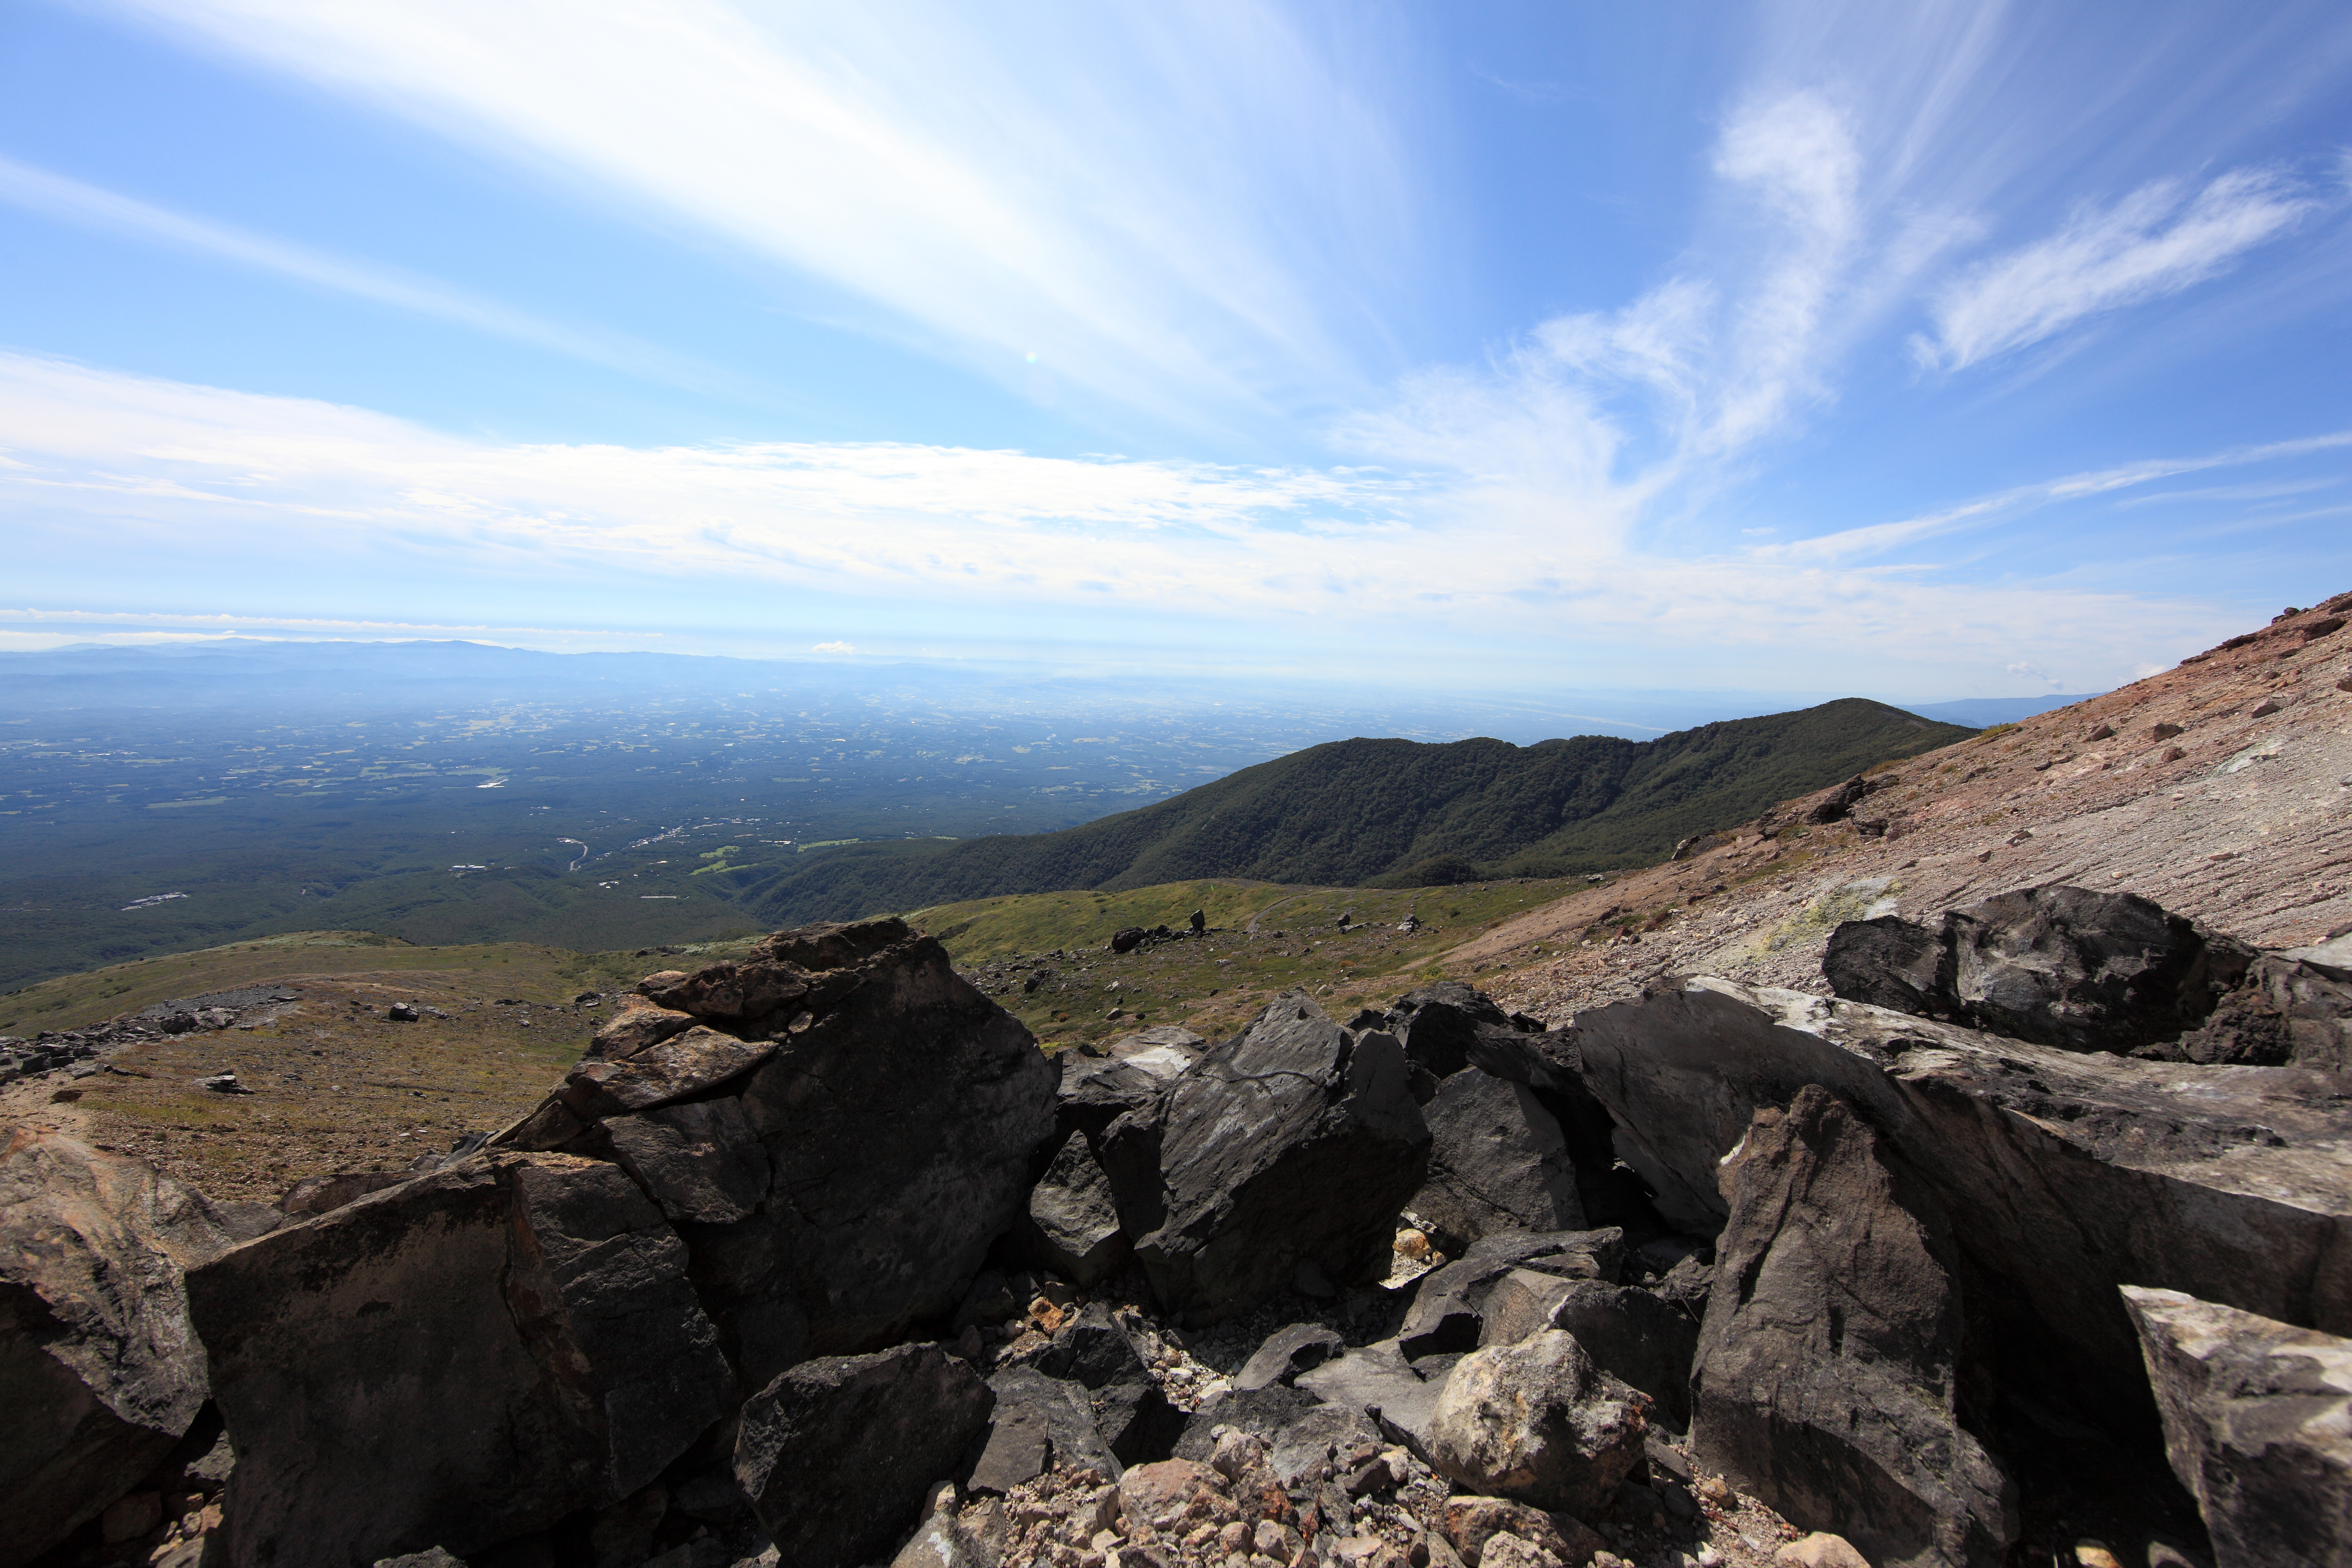
landscape, sea, rock, wilderness, walking, mountain, sky, hiking, hill, adventure, valley, mountain range, cliff, high, terrain, ridge, summit, mountaineering, clouds, cool image, geology, plateau, tochigi, 5d, hires, fell, markii, hi, res, resolution, nasu, chausudake, landform, geographical feature, mountainous landforms